Pervez Musharraf

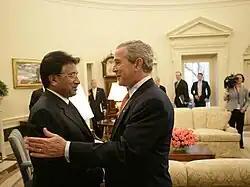
President Musharraf is greeted by President Bush in Washington in September 2006.

Military officials from Musharraf's Joint Staff Headquarters (JS HQ) met with regional corps commanders three times in late September in anticipation of a possible coup. To quieten rumours of a fallout between Musharraf and Sharif, Sharif officially certified Musharraf's remaining two years of his term on 30 September.